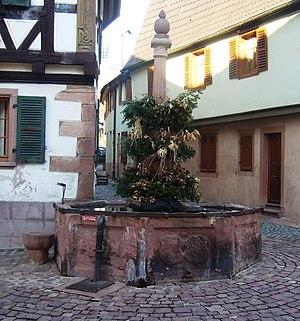
Fontaine de 1586 derrière la mairie de Saint-Hippolyte, dans le Haut-Rhin
Saint-Hippolyte est une commune française située dans le département du Haut-Rhin, en région Grand Est.
La fontaine de Saint-Hippolyte est un monument historique situé à Saint-Hippolyte, dans le département français du Haut-Rhin.
Cet article recense les monuments historiques du Haut-Rhin, en France.